Renaissance architecture

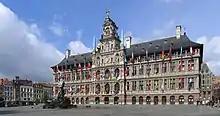
Antwerp City Hall (finished in 1564)

The Renaissance arrived late in what is today Estonia, Latvia and Lithuania, the so-called Baltic States, and did not make a great imprint architecturally. It was a politically tumultuous time, marked by the decline of the State of the Teutonic Order and the Livonian War.